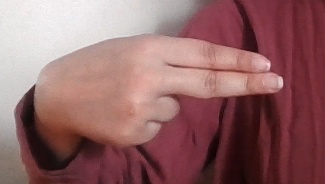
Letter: ain